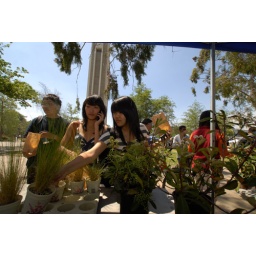
E-waste, plant sale and farmers market and mascot with globe. Photos by Carlos Puma